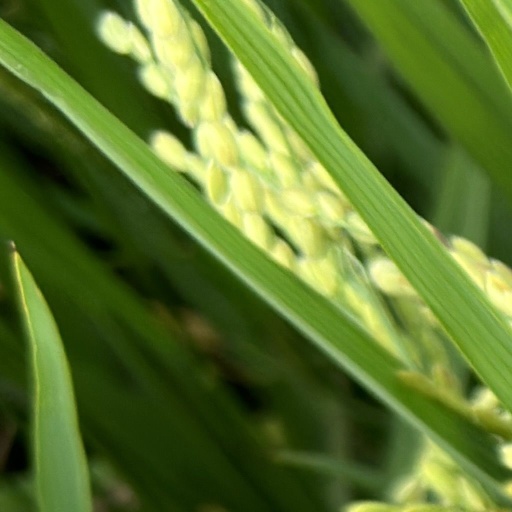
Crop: rice